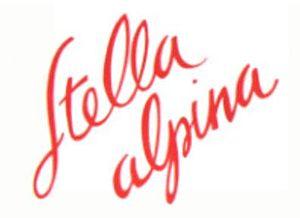
Le Rallye Stella Alpina, dite la Corsa Ideale, était un rallye automobile italien asphalte d'après-guerre, organisé par l'Automobile Club de Trente, à l'initiative du journaliste Giovanni Canestrini.